Central Band of the Canadian Armed Forces

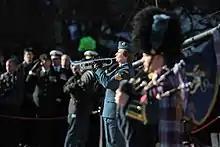
A trumpeter with CF Central Band during the Remembrance Day celebrations at National War Memorial in Ottawa.

For over 70 years, the Central Band of the Canadian Armed Forces has provided professional musical support for military and Government of Canada events. The band regularly performs for Canadian Royalty, the Governor General of Canada and Prime Minister of Canada, as well as foreign Heads of State, and government. It has also performed at many public concerts throughout Canada and around the world. The band used to give annual performances during the changing of the guard ceremony on Parliament Hill each summer until 1979 when those duties were assumed by the Band of the Ceremonial Guard. It also takes part in the Swearing-in ceremony of the Governor General of Canada. The band has also toured Europe frequently and has made appearances at several NATO music festivals. The band performed alongside the Band of Royal 22nd Regiment during the 2017 Invictus Games opening and closing ceremony.